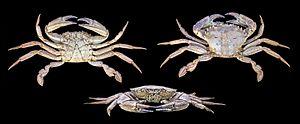
Etrille - (Mâle) - Même specimen - Carapace 7,8cm - Océan Atlantique.
Les Portunoidea sont une super-famille de crabes. Elle comporte onze familles dont quatre fossiles. Elle a été créée par Constantine Samuel Rafinesque en 1815.
Les Polybiidae sont une famille de crabes du groupe des Portunoidea.
Les Decapoda sont par définition des crustacés possédant 5 paires de pattes. Cet ordre comprend notamment quelques crustacés bien connus, tels que les galathées, les crabes, les crevettes, les écrevisses ou encore les homards et langoustes. On les qualifie dans le langage courant de décapodes, terme qui désigne également le groupe des Sepiida, des mollusques céphalopodes.